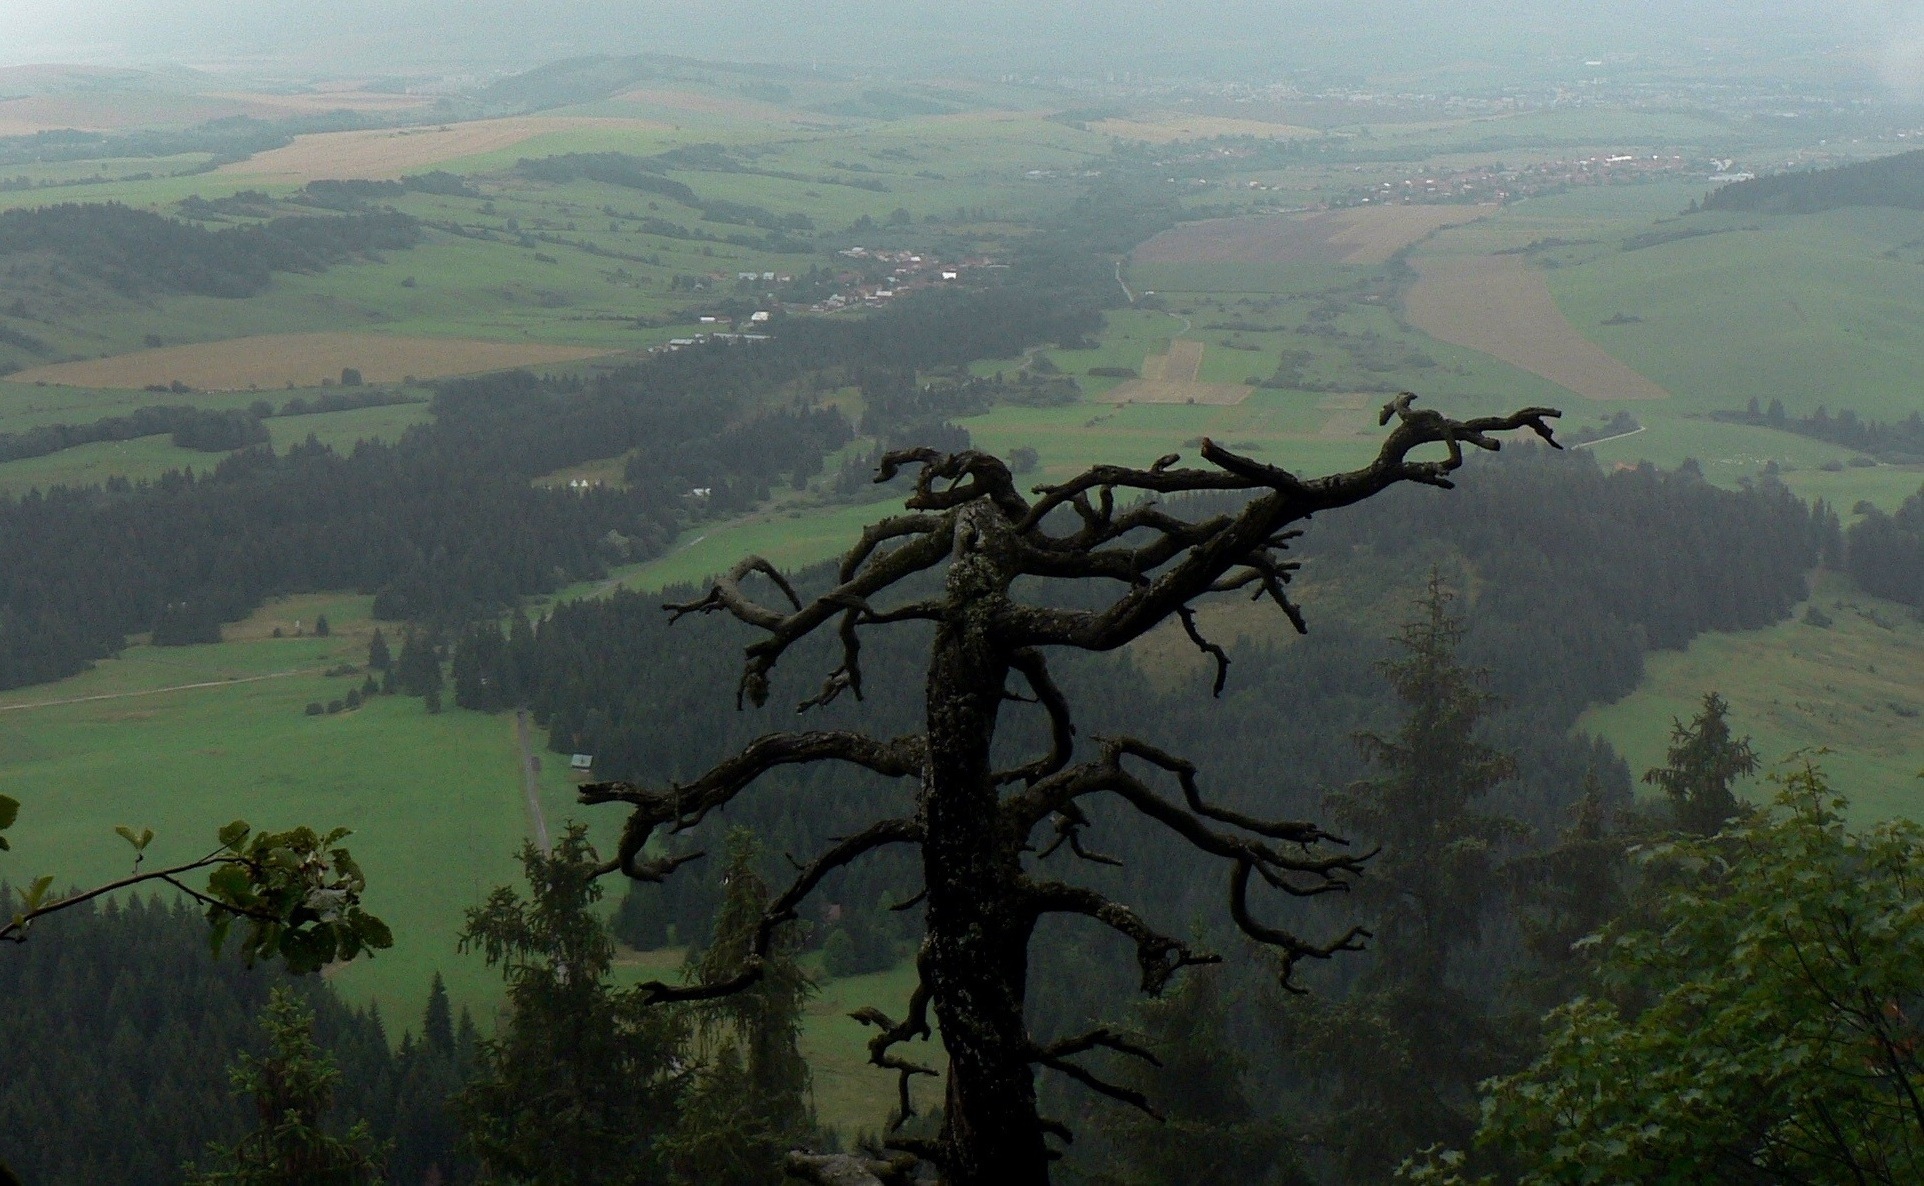
landscape, tree, forest, wilderness, mountain, mist, field, countryside, hill, lake, view, valley, mountain range, country, panorama, reflection, jungle, terrain, ridge, mountains, wetland, plateau, habitat, screenshot, slovakia, aerial photography, liptov, atmospheric phenomenon, mountainous landforms, foressi